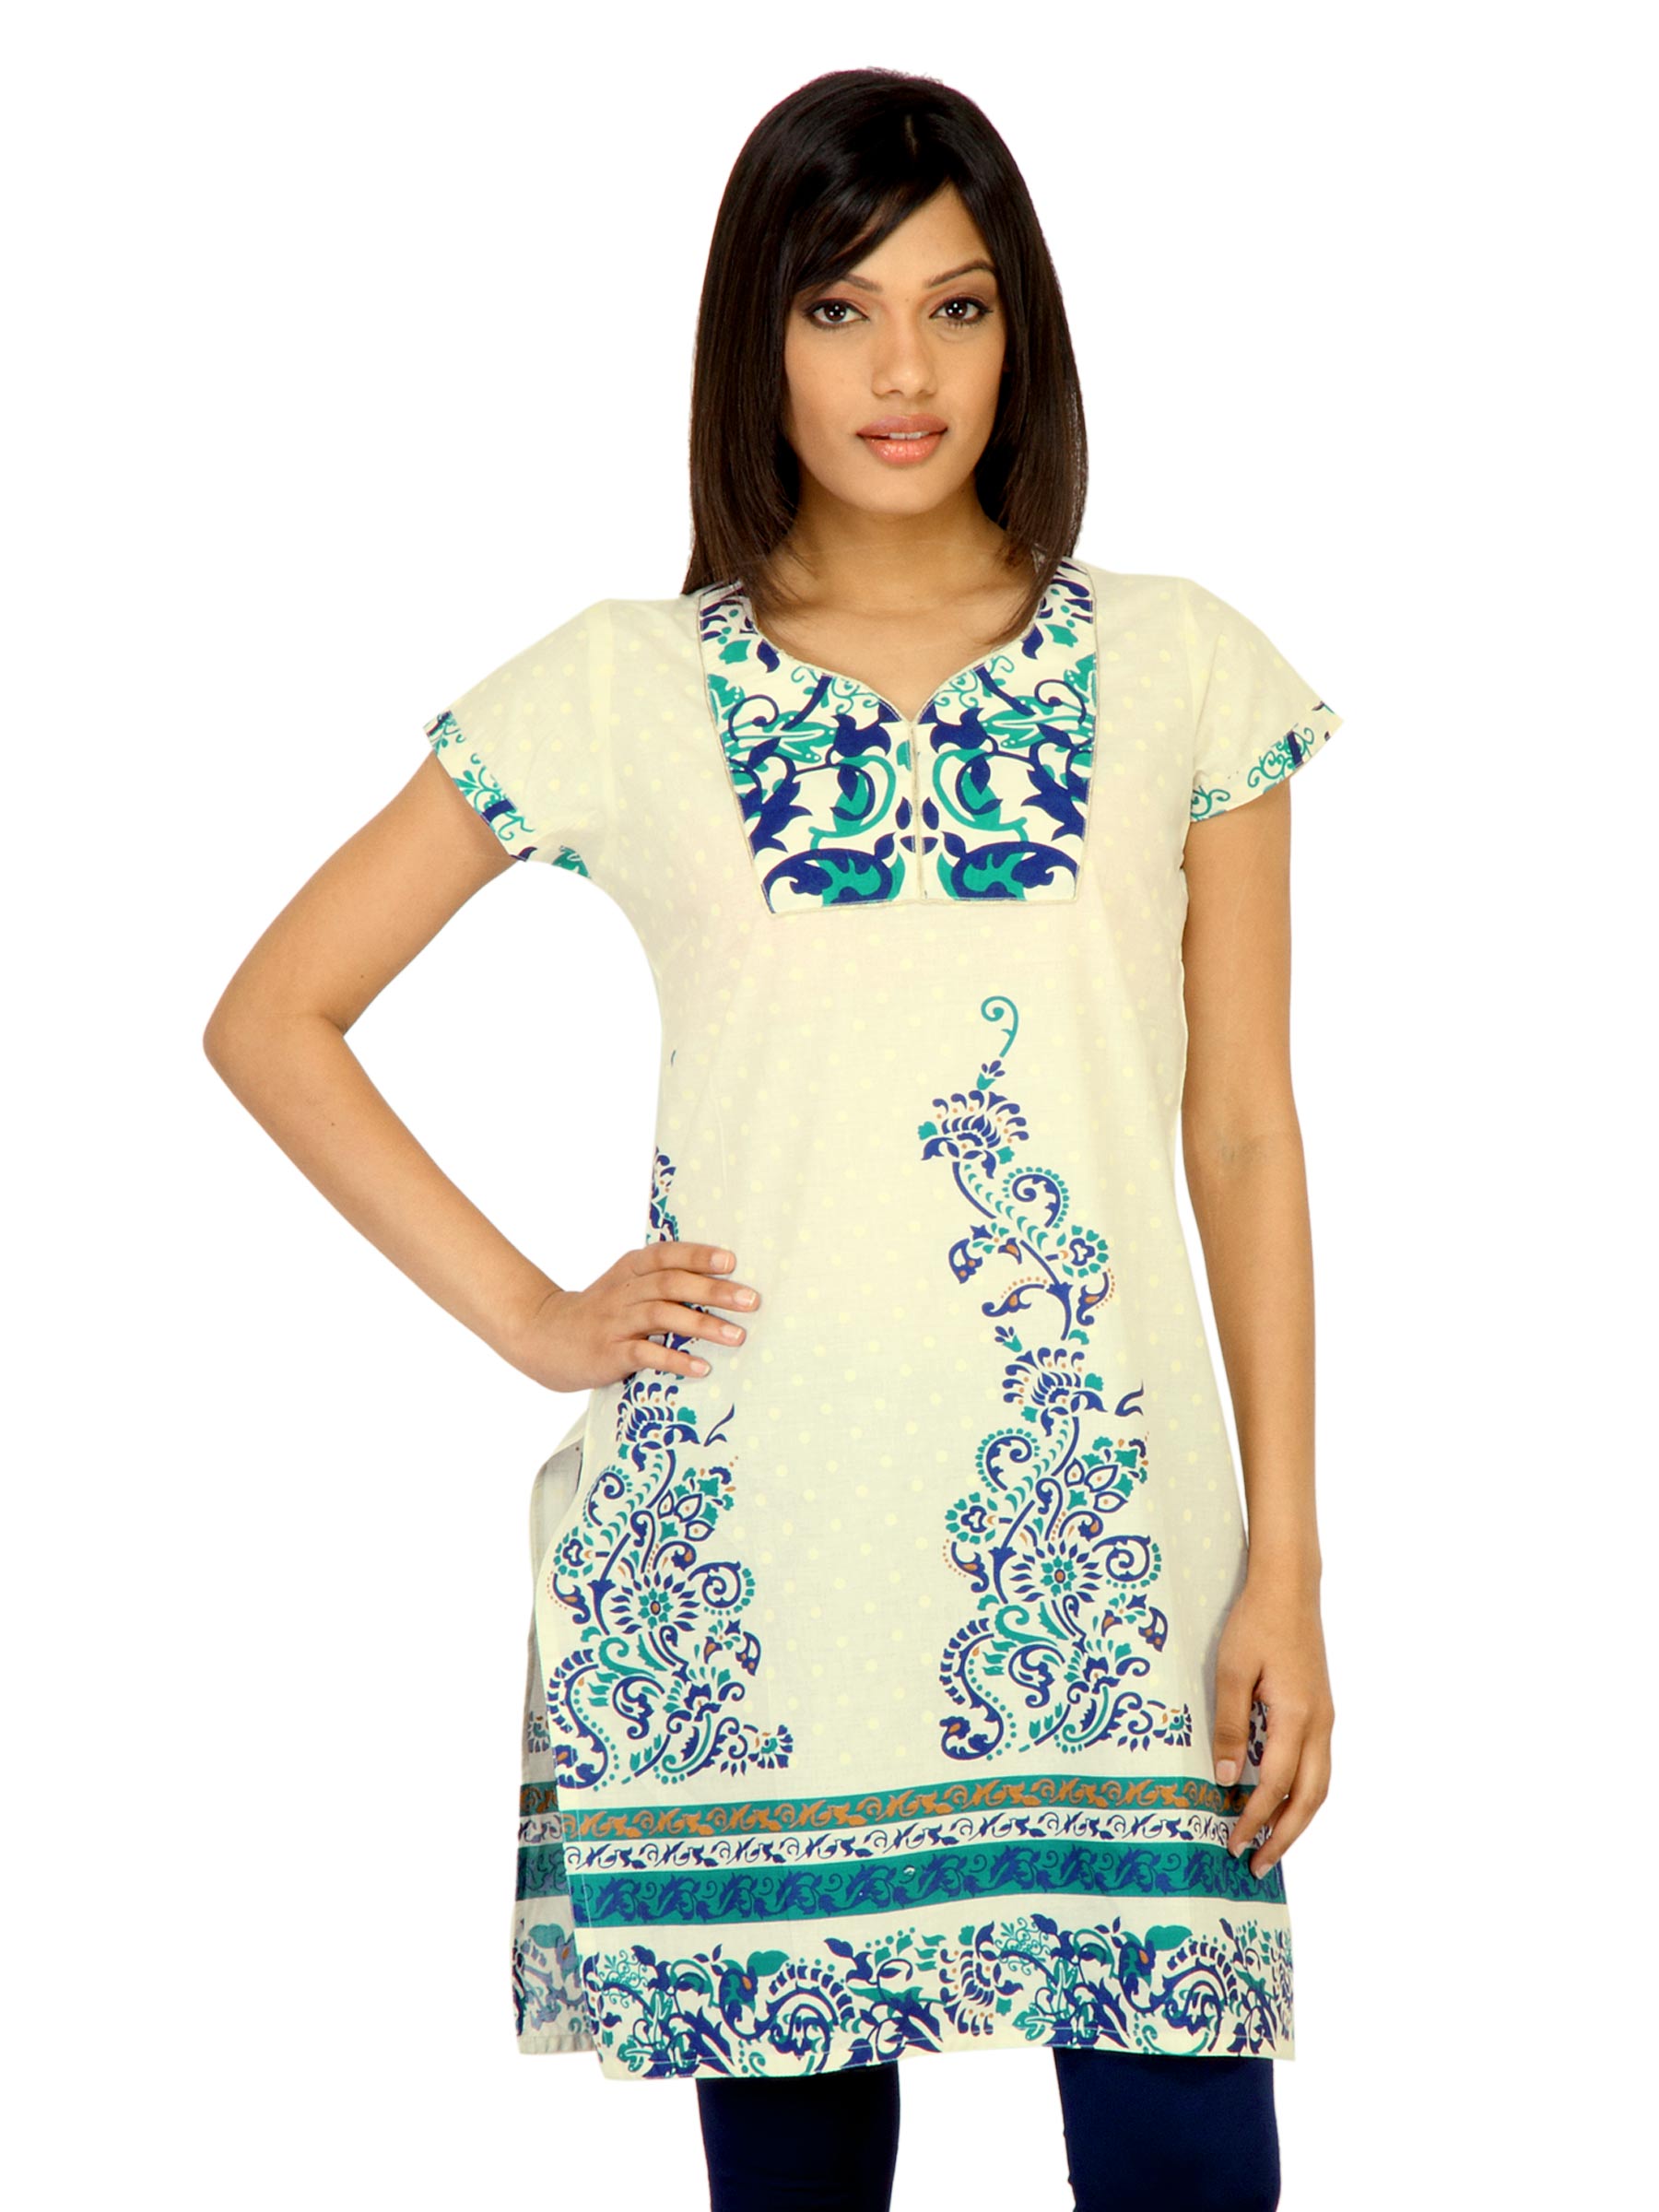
Vishudh Women Printed Cream Kurta
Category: Apparel / Topwear / Kurtas
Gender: Women
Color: Cream
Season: Fall 2011
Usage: Ethnic